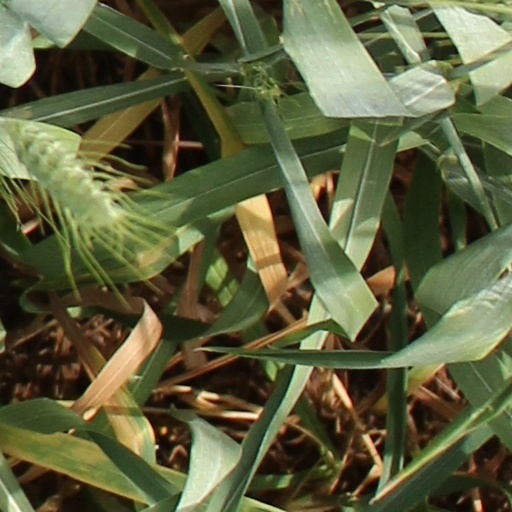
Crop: wheat